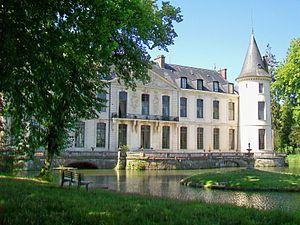
La façade nord du château sur le «
Le château d'Ermenonville est un château du XVIIIᵉ siècle situé dans la commune d'Ermenonville dans le département français de l'Oise.
Marie Blanc, née Hensel est une femme d'affaires allemande. Membre éminente de la haute société de Monaco après avoir épousé François Blanc, fondateur de la Société des bains de mer de Monaco gérant, entre autres, de l'opéra de Monte-Carlo, du casino de Monte-Carlo et l'hôtel de Paris.